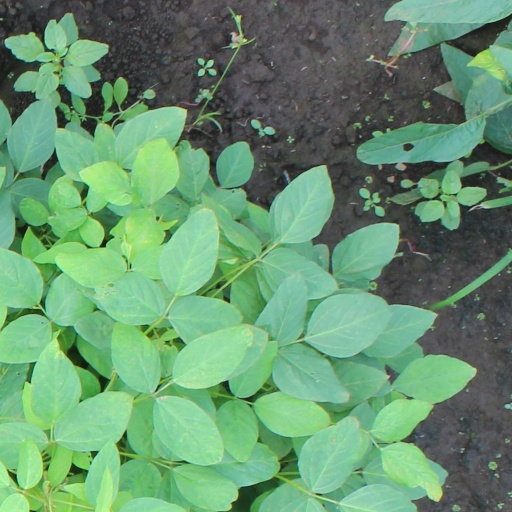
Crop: soybean